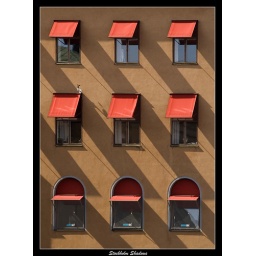
I loved this pattern of windows and shadows on the front of a building in Stockholm